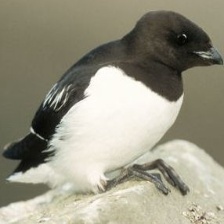
Species: LITTLE AUK
Scientific name: ALLE ALLE